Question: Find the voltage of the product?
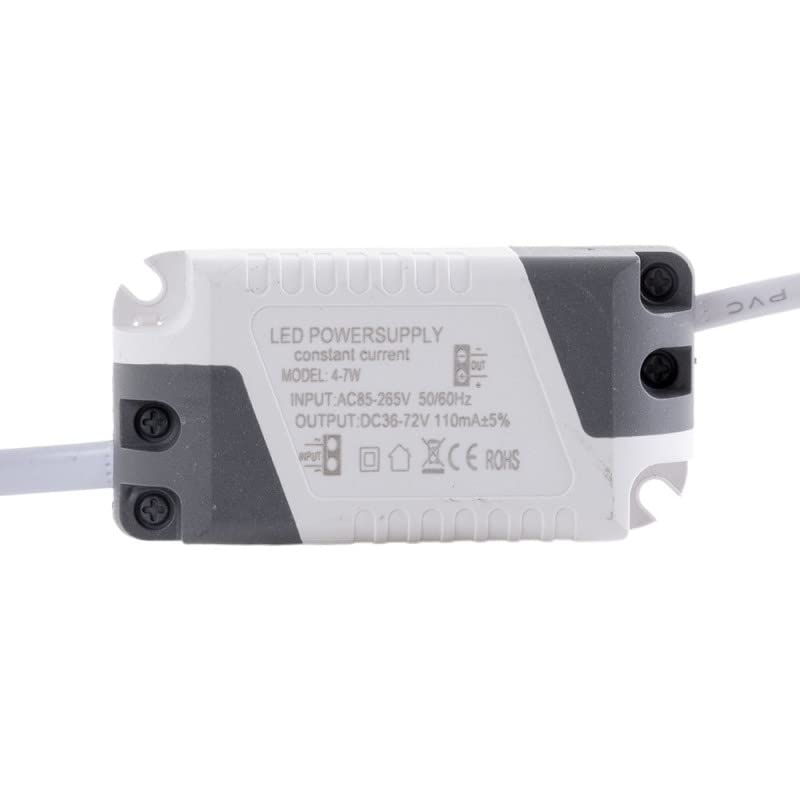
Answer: [85.0, 265.0] volt